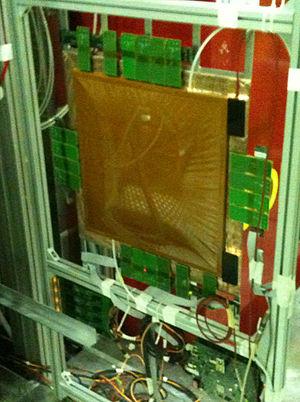
Les détecteurs Micromegas, pour MICRO MEsh GAseous Structure, sont des détecteurs de particules gazeux issus du développement des chambres à fils. Inventés en 1992 par Georges Charpak et Ioannis Giomataris, les détecteurs Micromegas sont utilisés principalement en physique expérimentale pour la détection de particules ionisantes.